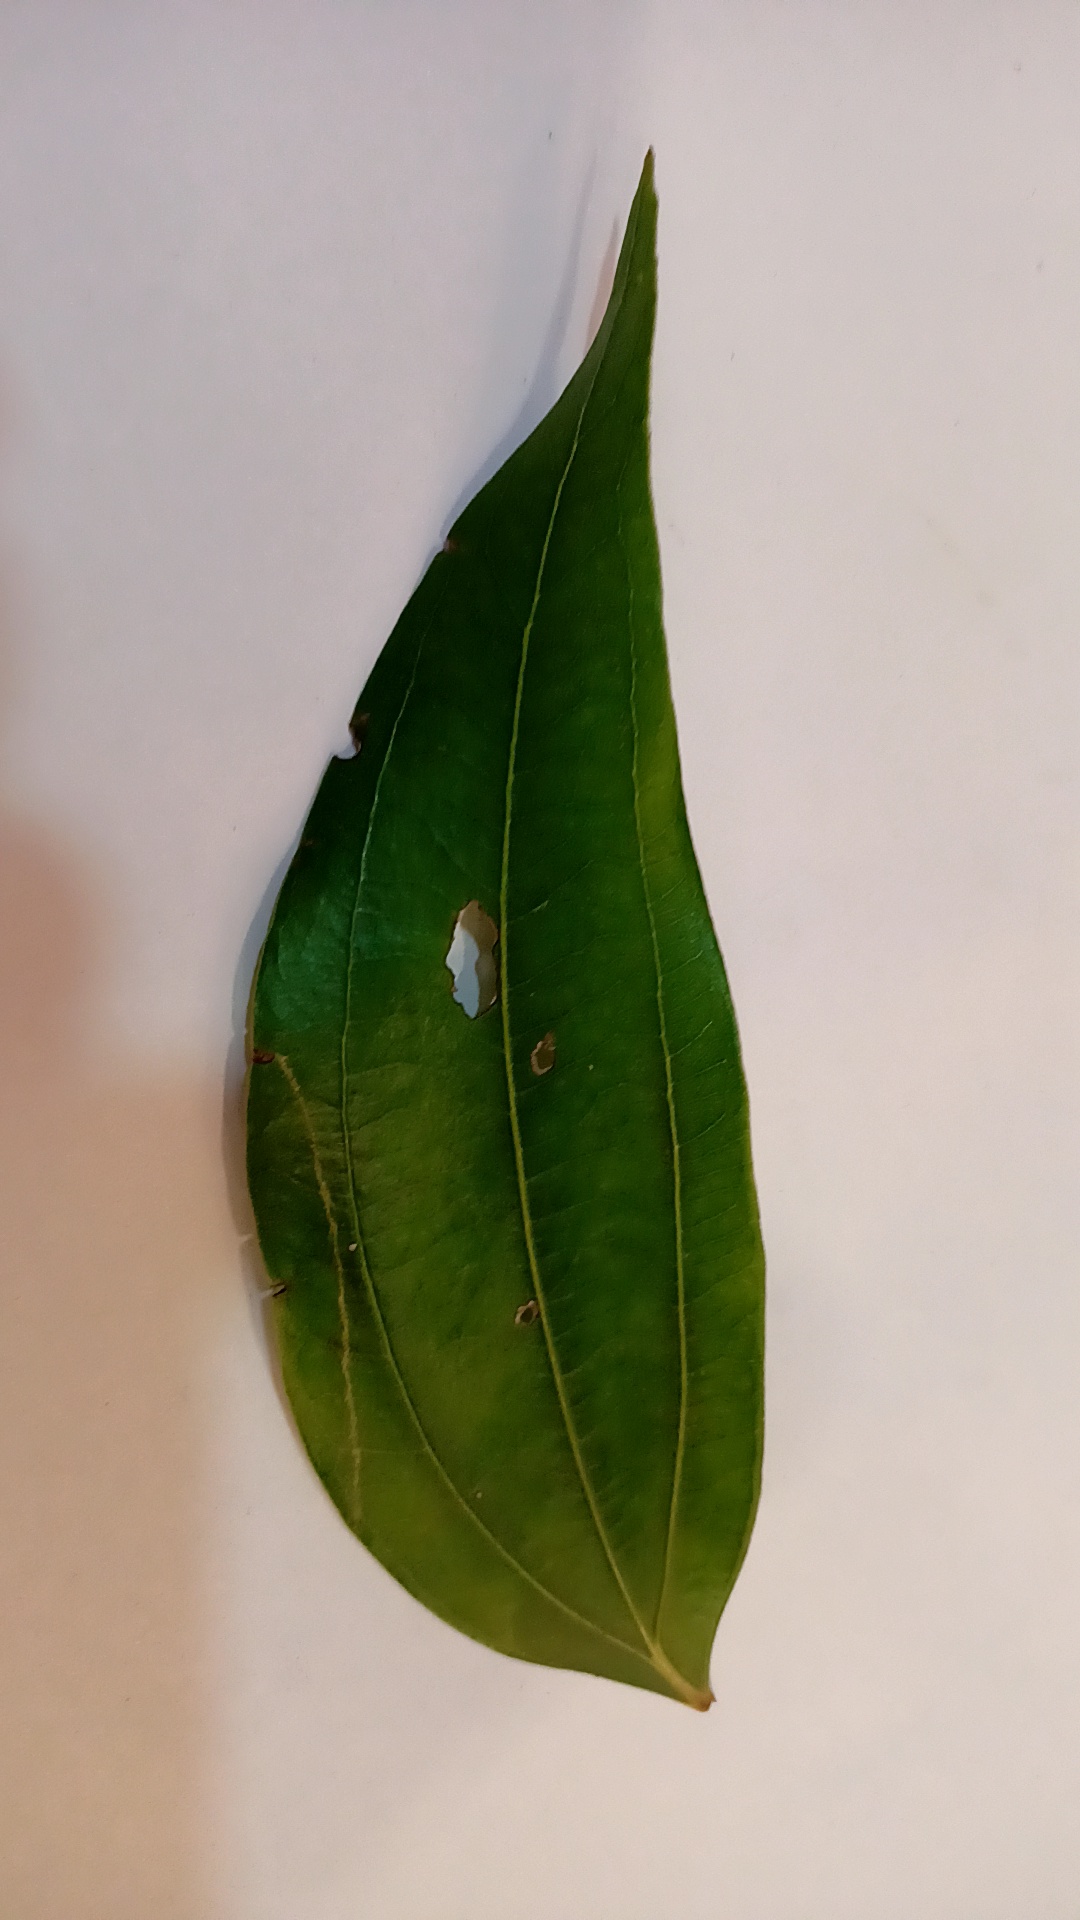
Label: Disease